Taoniinae

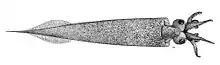
"Taonius borealis"

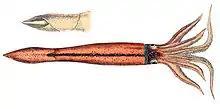
"Taonius pavo"

, the World Register of Marine Species classifies the Taoniinae as containing ten genera; they classify "Belonella" as a synonym of "Taonius" following Nancy A. Voss. However, Patrizia Jereb and Clyde F. E. Roper recognize "Belonella" as a distinct genus from "Taonius", although they also note they are frequently synonymized. Jereb and Roper also note Kir Nazimovich Nesis and Takashi Okutani as teuthologists who rejected Voss's synonymization of "Belonella". Nesis's classification had "Taonius" consisting of only the single species "T. pavo", and had "Belonella" consisting of "B. belone" , "B. borealis" and an undescribed species from the Antarctic.